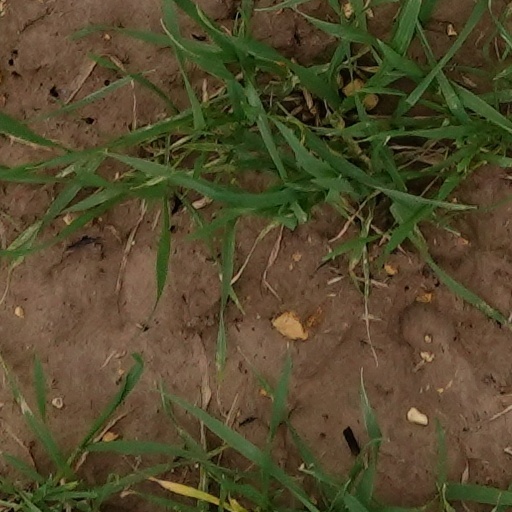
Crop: wheat